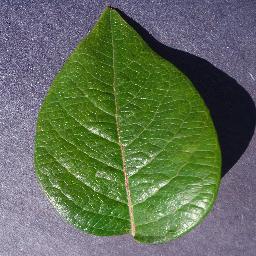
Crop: blueberry
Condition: healthy